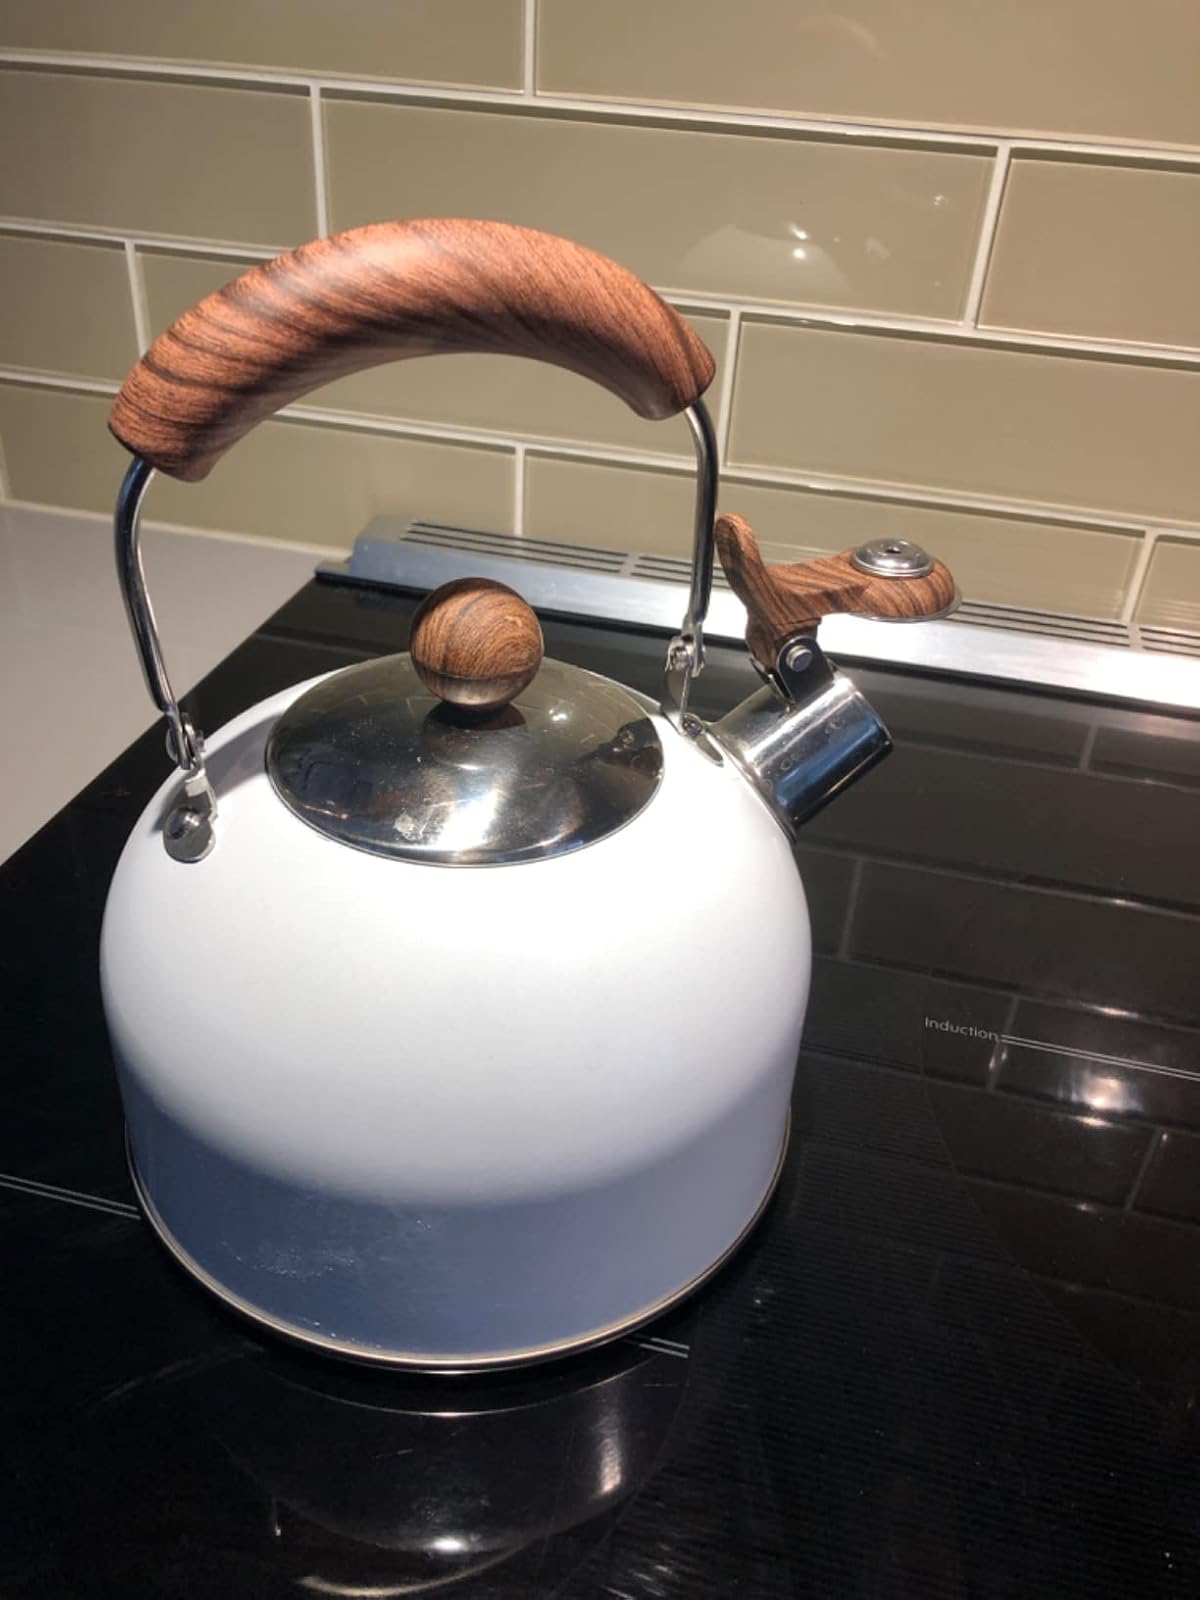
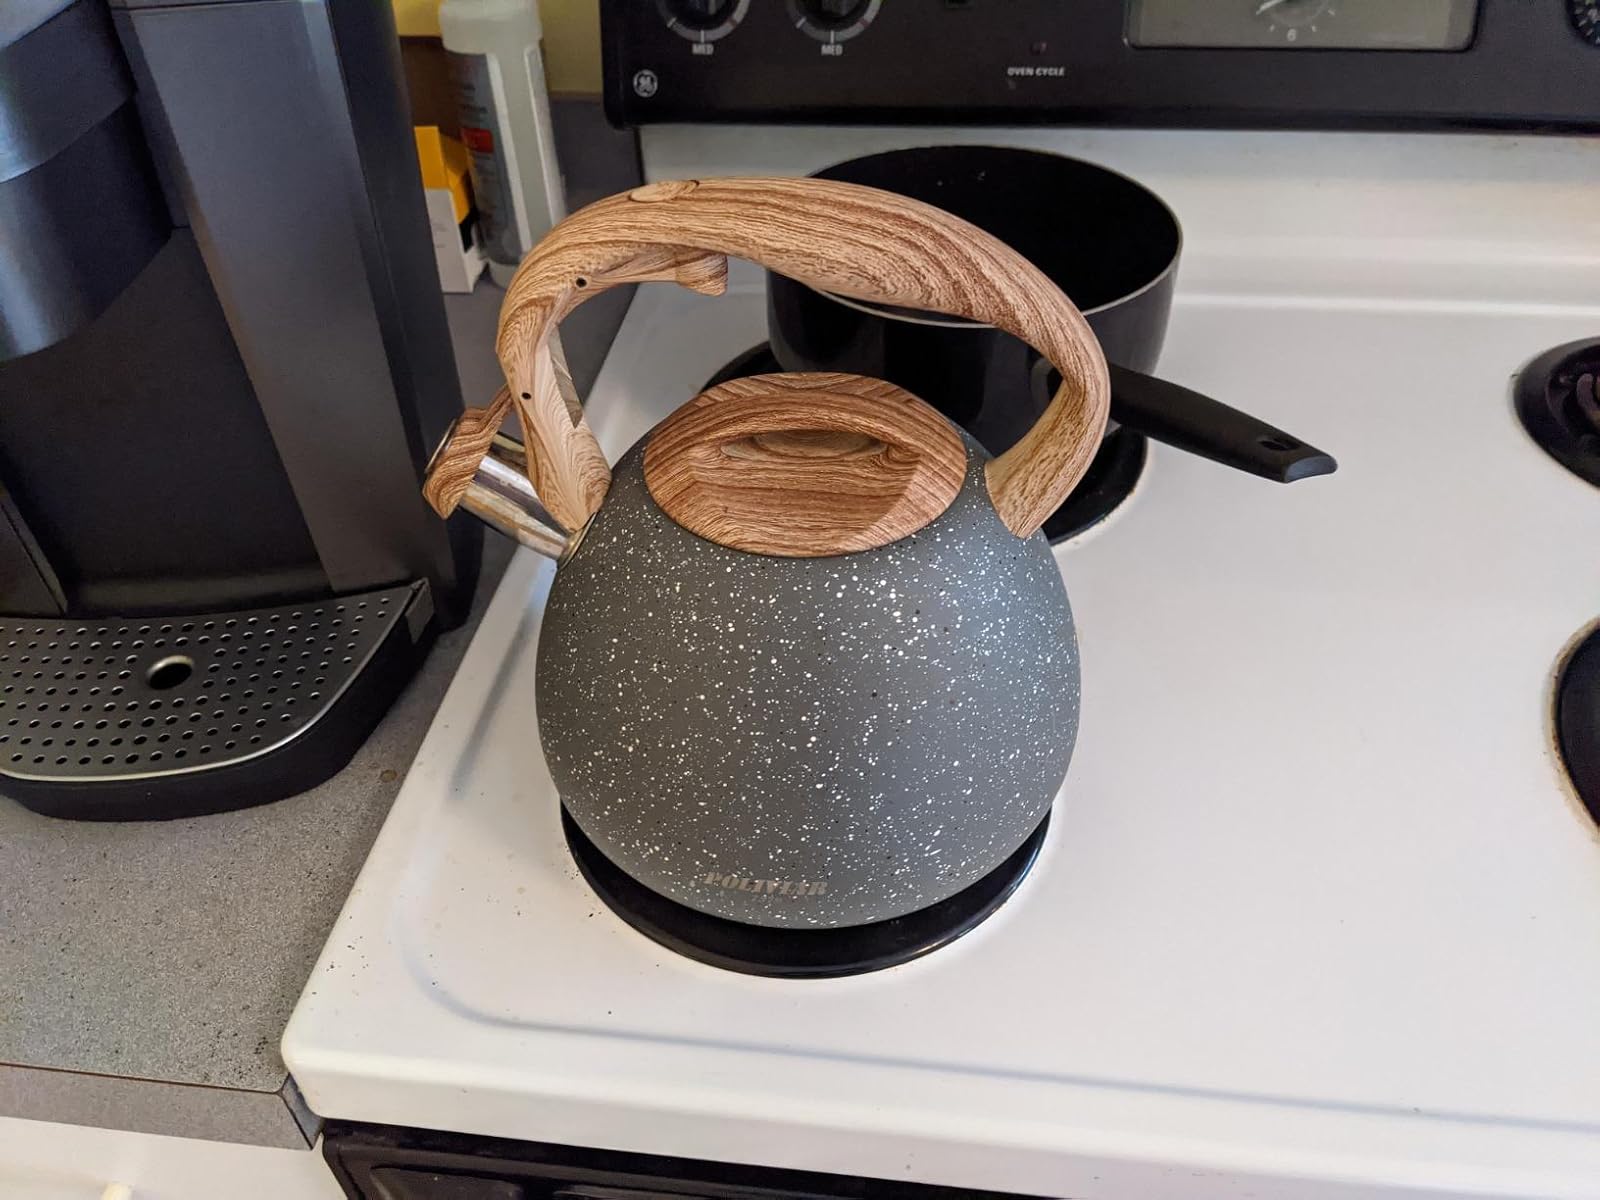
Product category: items_kettle
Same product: no